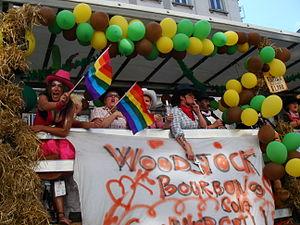
Le Danemark, en forme longue le royaume de Danemark ou le royaume du Danemark, est un pays d’Europe du Nord et de Scandinavie, dont le territoire métropolitain est situé au sud de la Norvège, de laquelle il est séparé par le Skagerrak ; au sud-sud-ouest de la Suède, le Kattégat faisant office de frontière naturelle avec cette dernière ; et au nord de l'Allemagne, seul pays avec lequel il partage une frontière terrestre. Sa capitale est Copenhague.